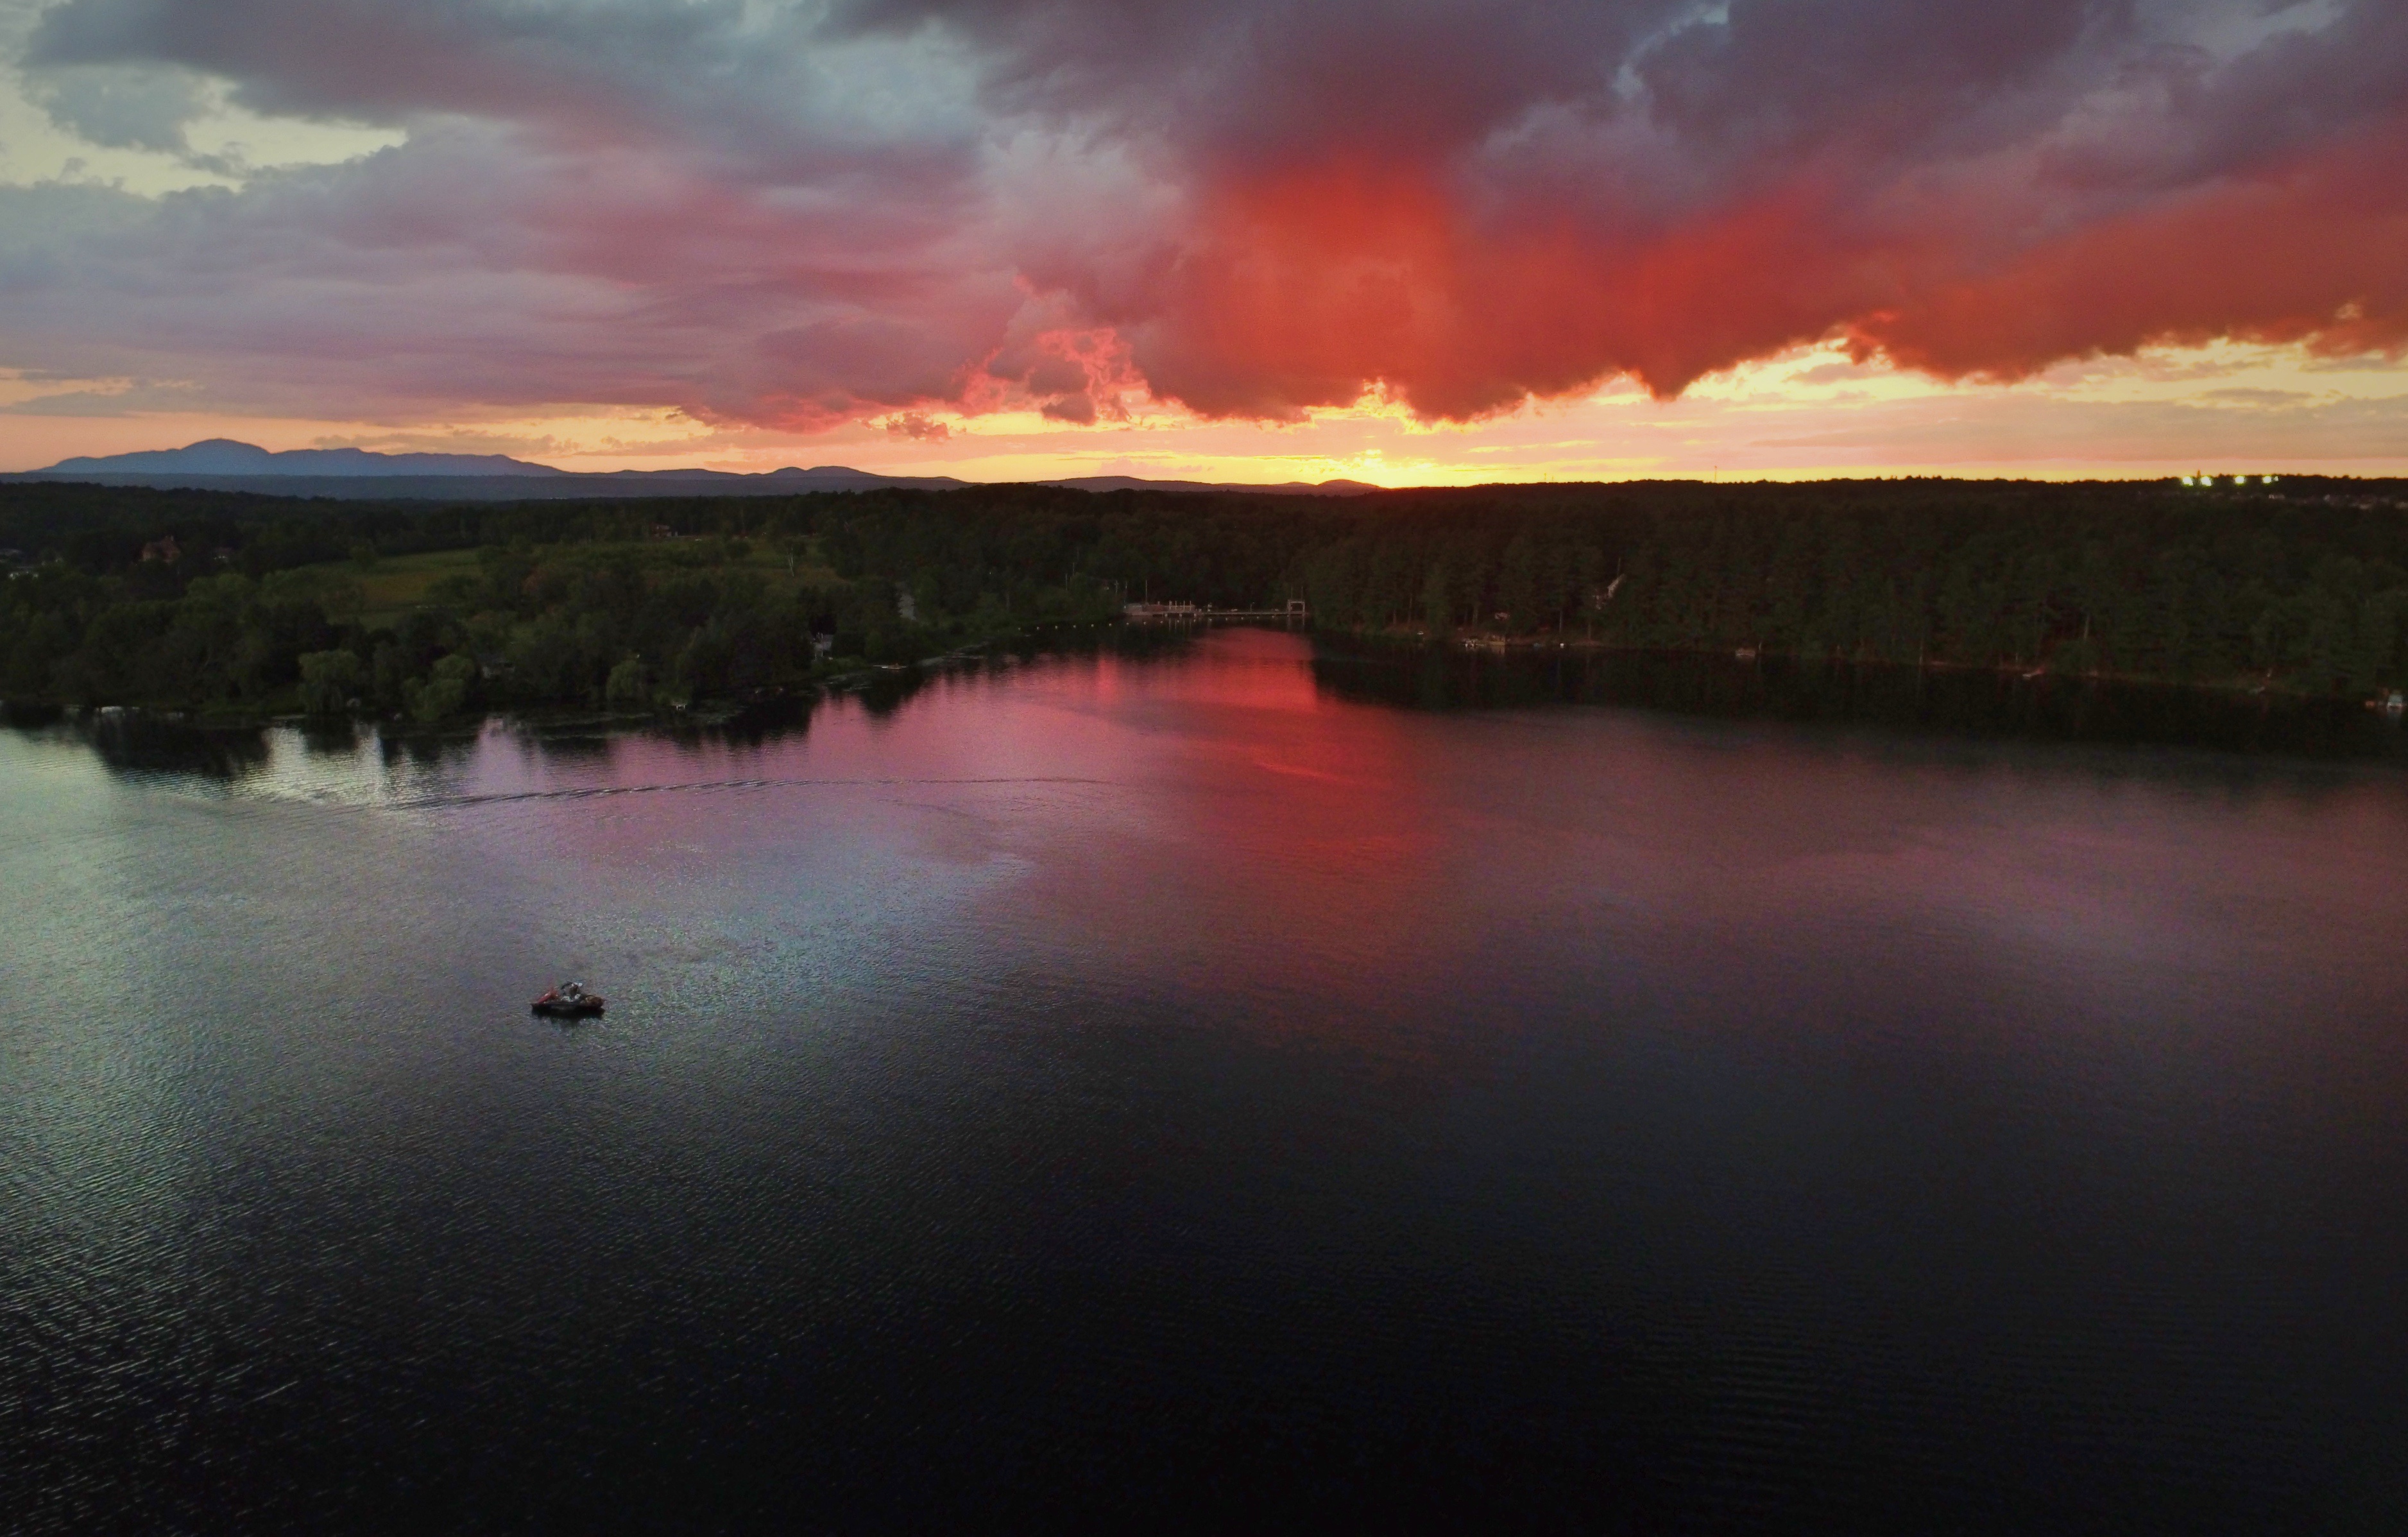
cloud, sky, sunrise, sunset, morning, lake, dawn, river, dusk, evening, reflection, reservoir, loch, afterglow, atmospheric phenomenon